Mathew Hintz

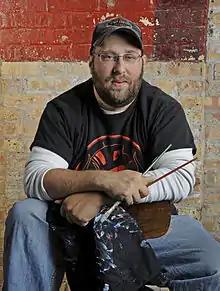

Mathew A. Hintz (May 31, 1976 – December 24, 2017), known professionally as Mathew "boo" Hintz, was an American painter who painted and drew in the impressionist style. He focused on motorcycles and motorcycle cultures, specifically Harley-Davidson.